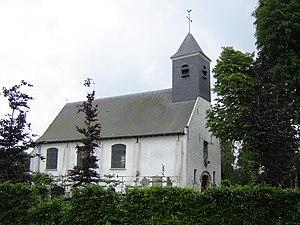
Cette page regroupe l'ensemble des monuments classés de la ville belge de Saint-Laurent.